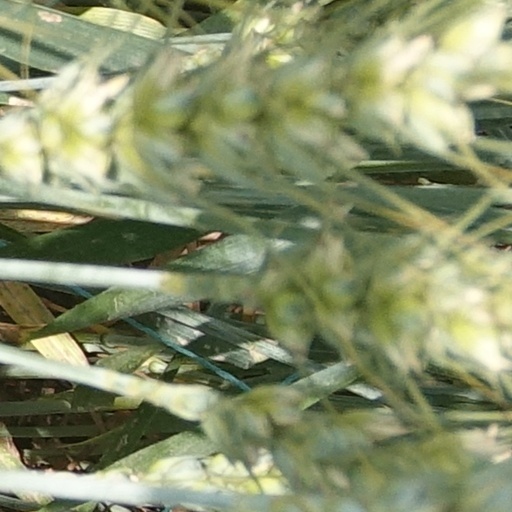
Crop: wheat